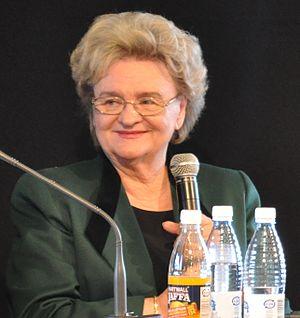
Laila Ellen Kaarina Hirvisaari née le 7 juin 1938 à Viipuri est un écrivain finlandais.